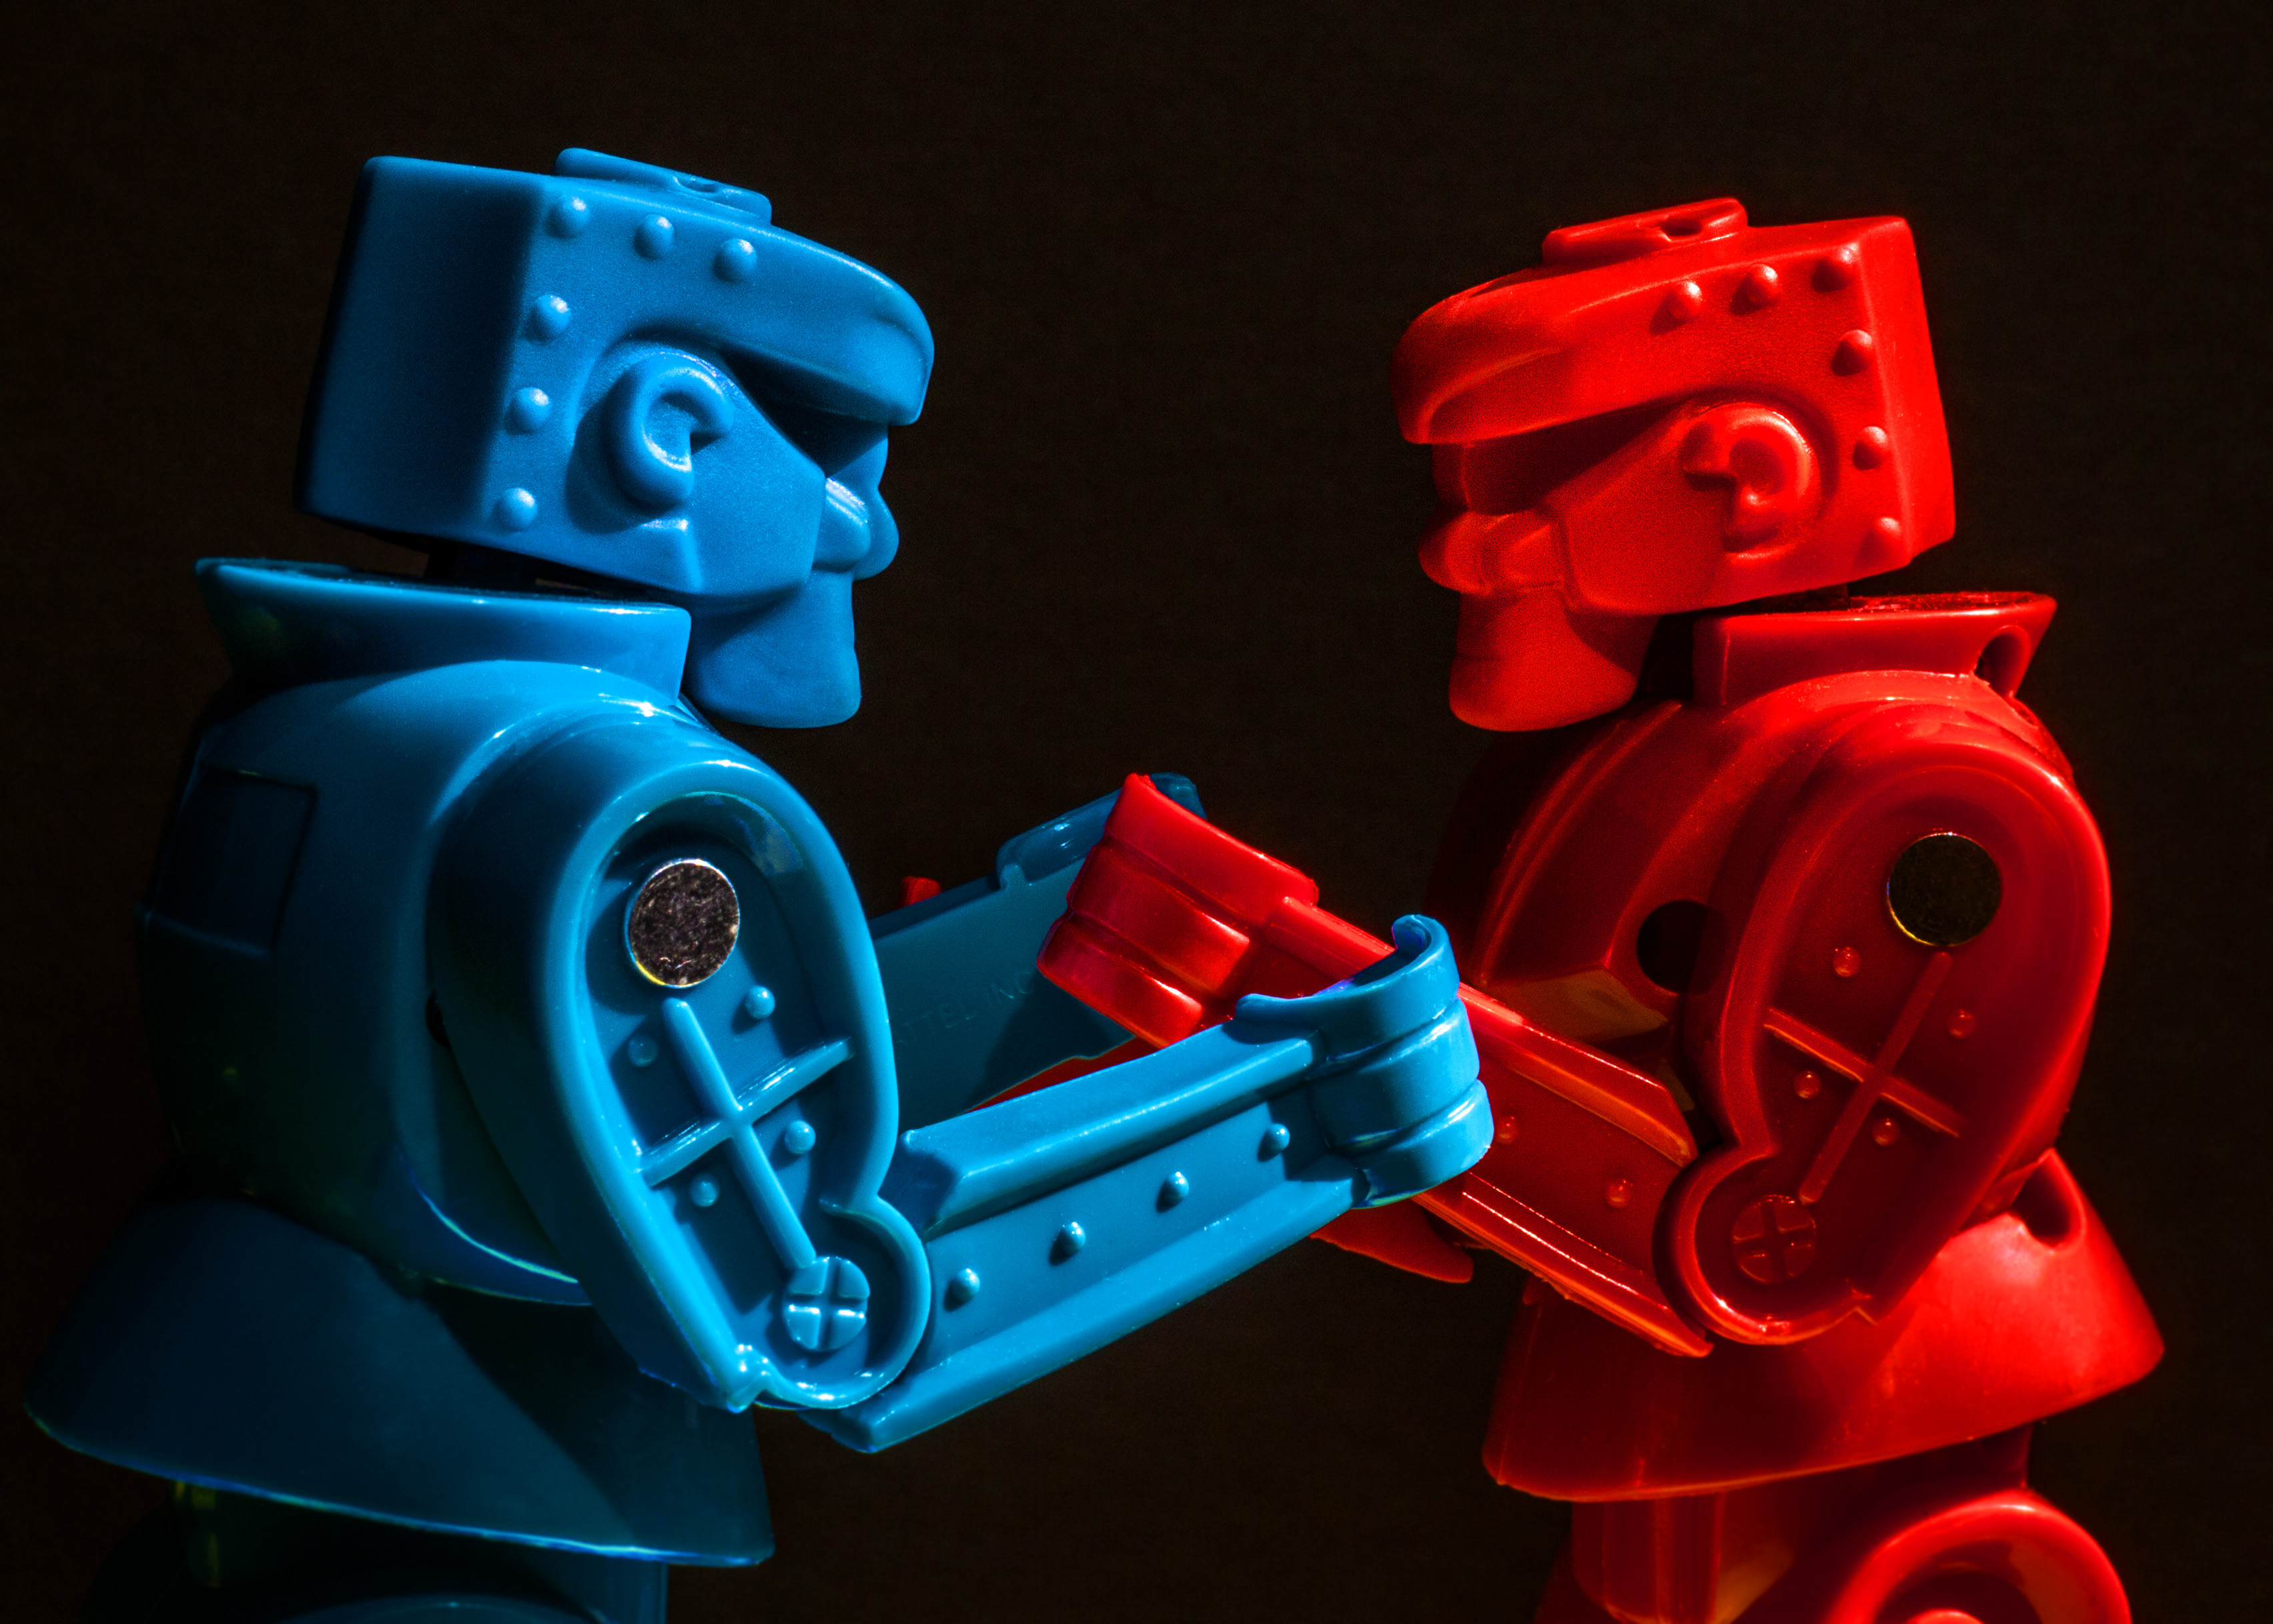
light, number, red, color, machine, blue, toy, 2014, illustration, robot, organ, 365, screenshot, 3652014, 365the2014edition, redvsblue, themandus, mecha